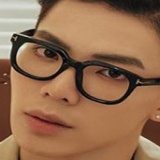
ca sĩ Erik